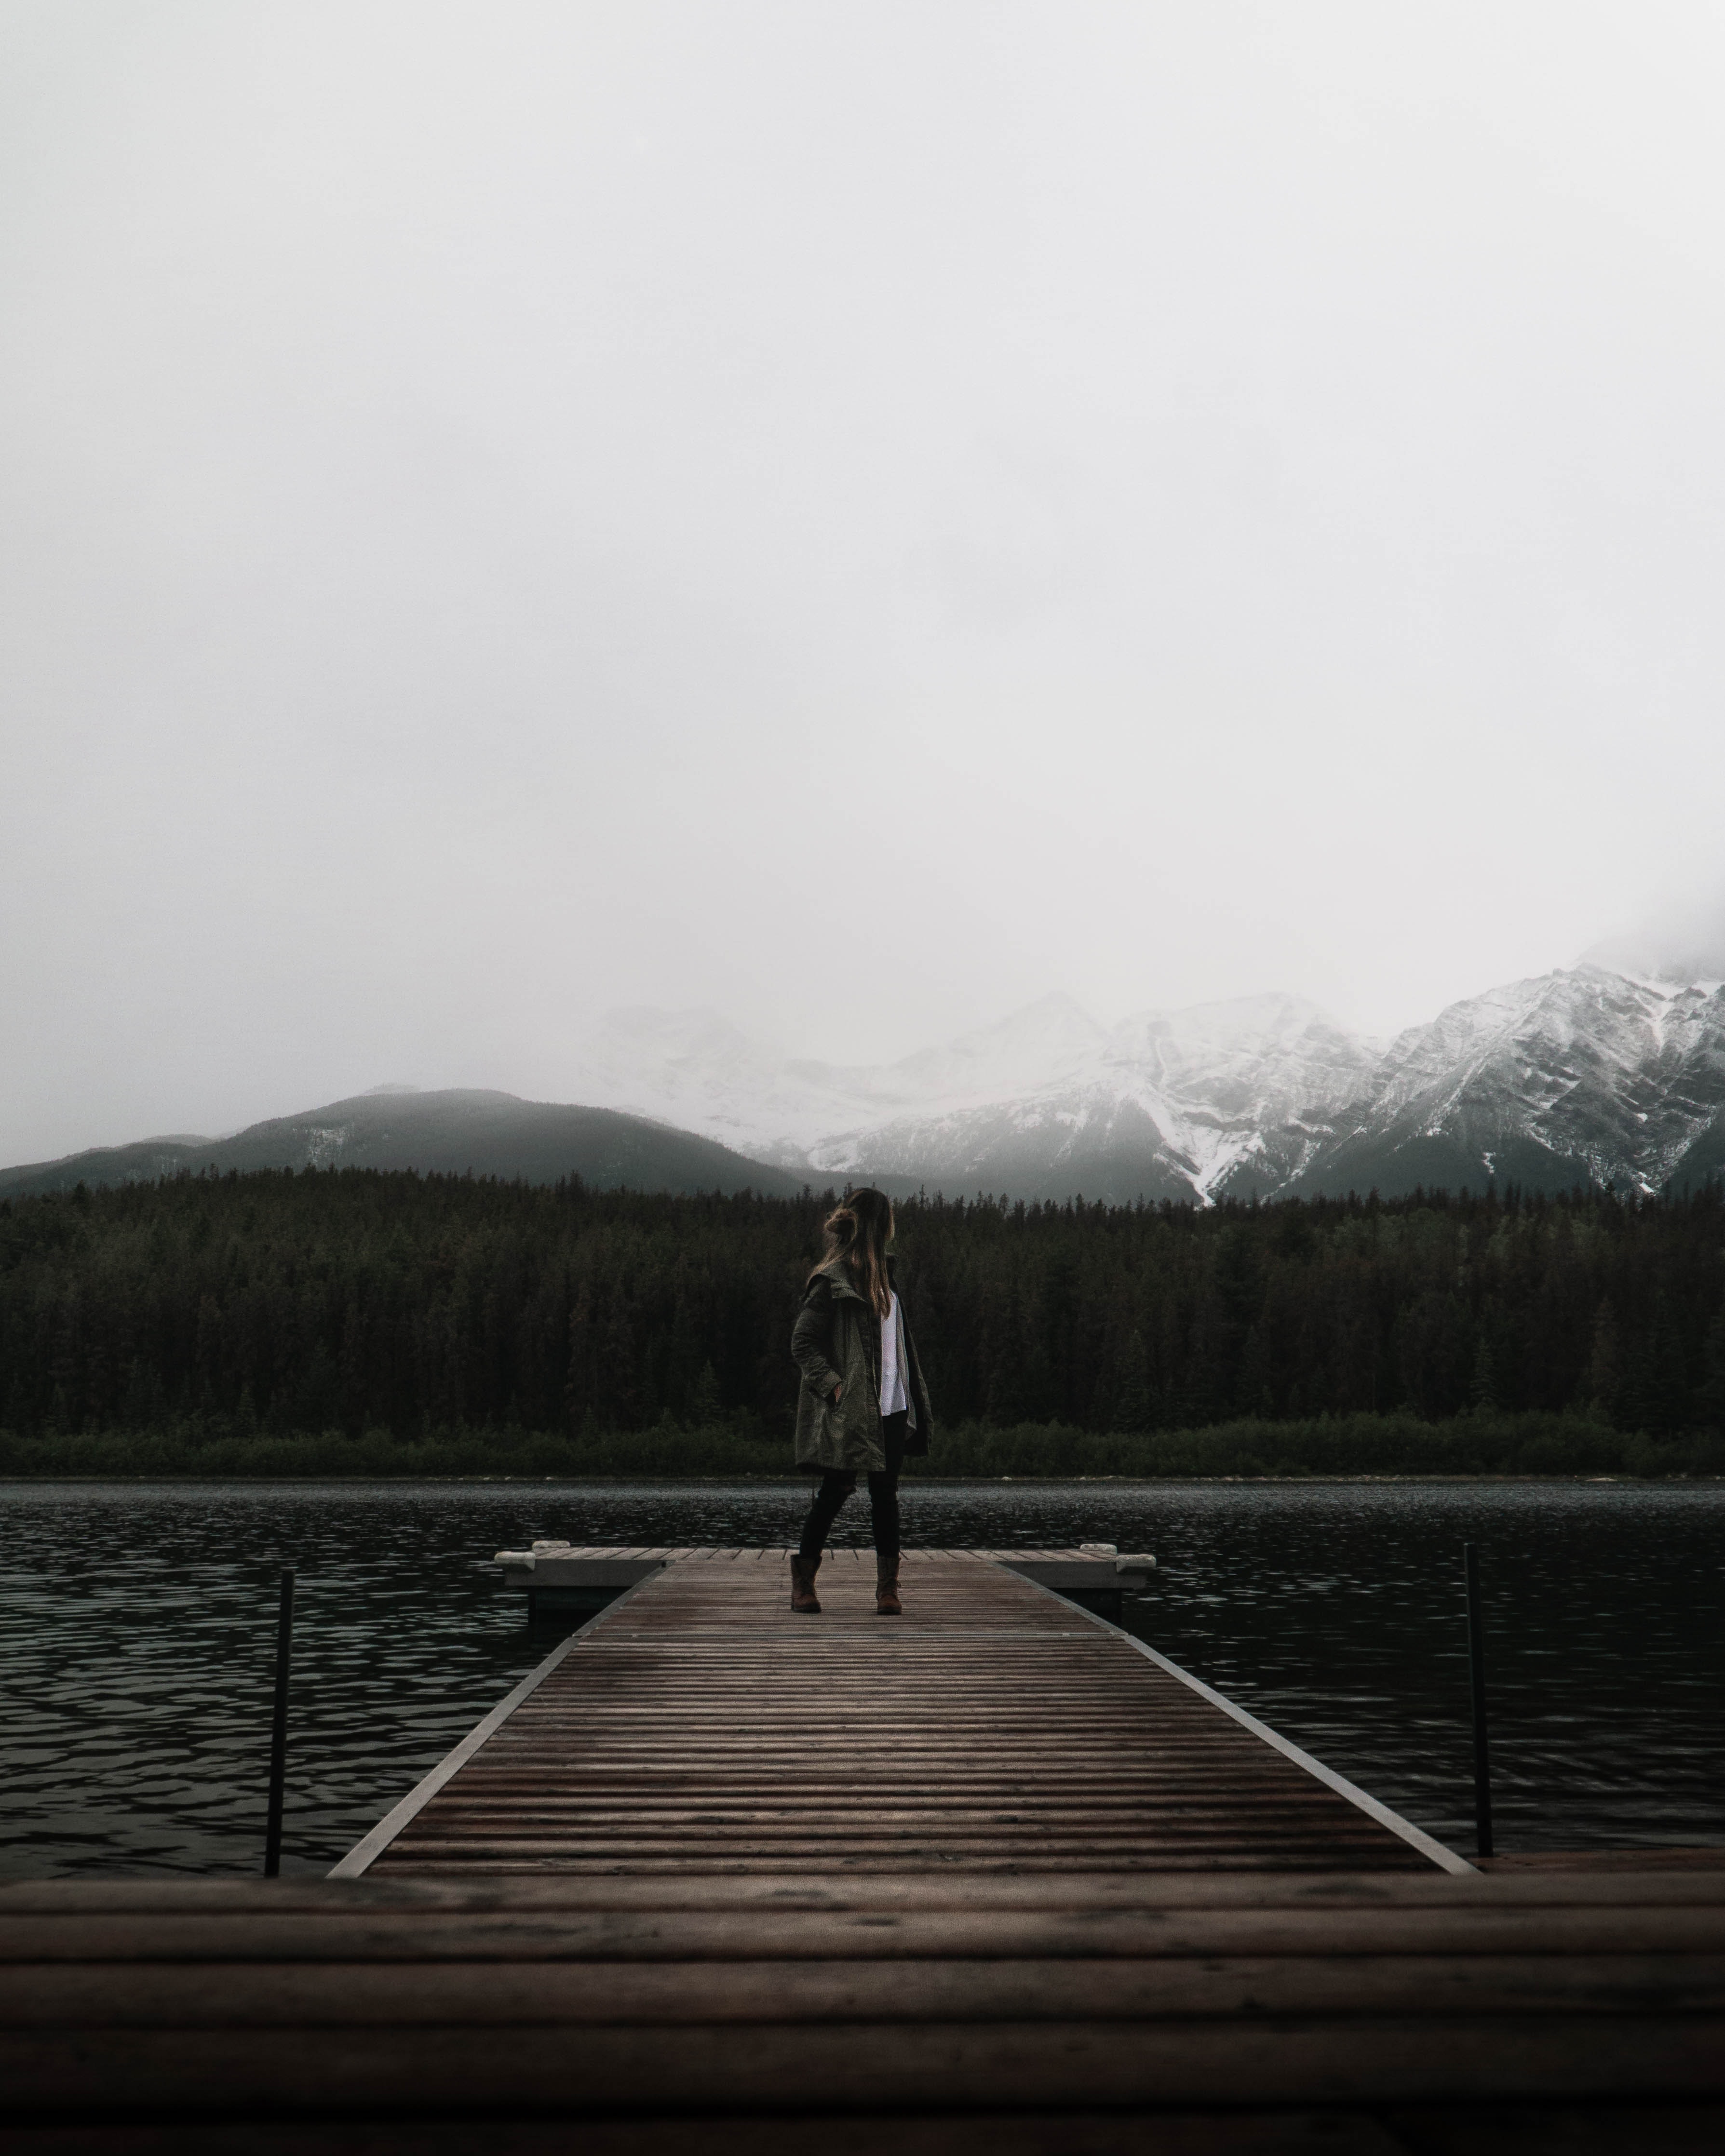
sky, water, atmospheric phenomenon, standing, cloud, lake, sea, photography, horizon, tree, sound, black and white, ocean, mountain, river, vacation, loch, dock, road, winter, pier, tourism, lake district